History of Rochester, New York

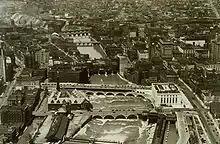
An aerial view of downtown Rochester from 1938

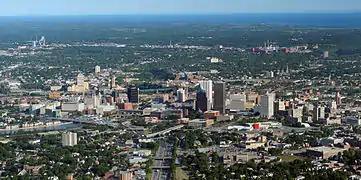
Urban Rochester as seen from the air

Settlement of the city of Rochester in western New York State began in the late 18th century, and the city flourished with the opening of the Erie Canal. It became a major manufacturing center, and attracted many Italians, Germans, Irish and other immigrants, as well as a dominant group of Yankees of New England origin. The Yankees made Rochester the center of multiple reform movements, such as abolitionism and women's rights. It was famous as the center of the American photography industry and the headquarters of Eastman Kodak. In the 1970s it became fashionable to use the term "Rust Belt" for the industrial cities along the Great Lakes following the move away from steel, chemical and other hard goods manufacturing. Rochester, with the presence of Ritter-Pfaudler, Bausch and Lomb, Eastman Kodak, Xerox, Gannett and other major industries, defied the trend for many decades following World War II.